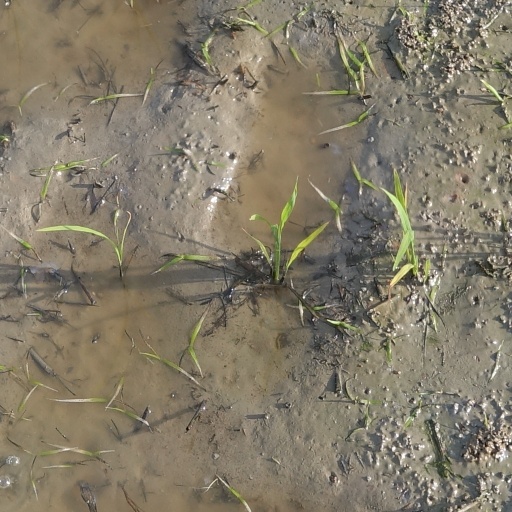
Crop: rice